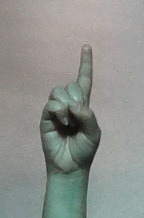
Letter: bb